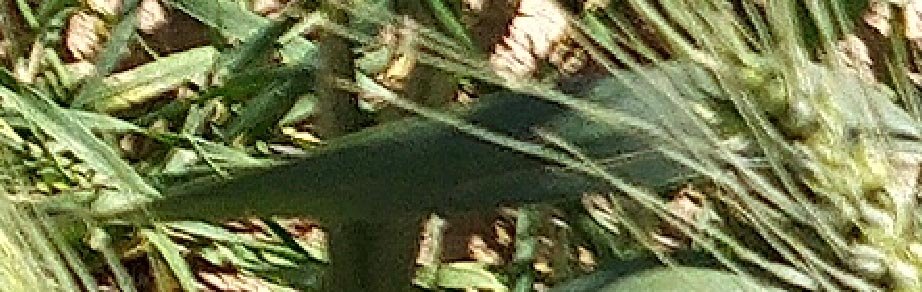
Label: Wheat___Healthy